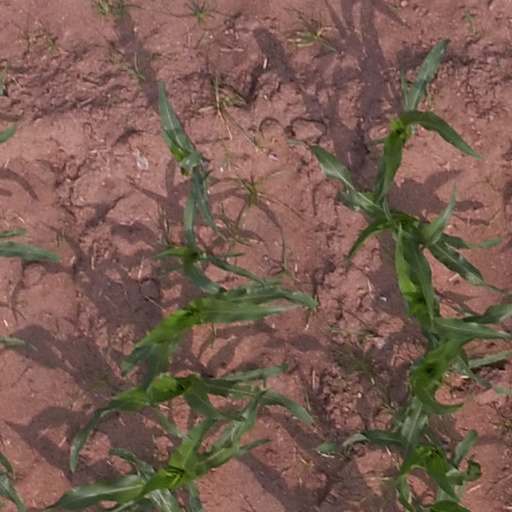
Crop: maize; corn